Harry Donnan

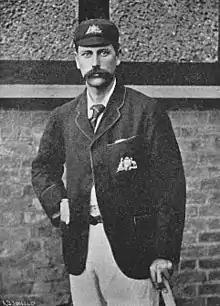
Harry Donnan

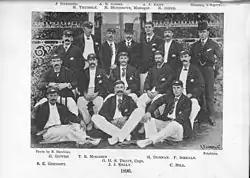
Donnan pictured middle row 2nd right with the 1896

Henry Donnan (12 November 1864 – 13 August 1956) was an Australian cricketer who played in 5 Tests between 1892 and 1896.